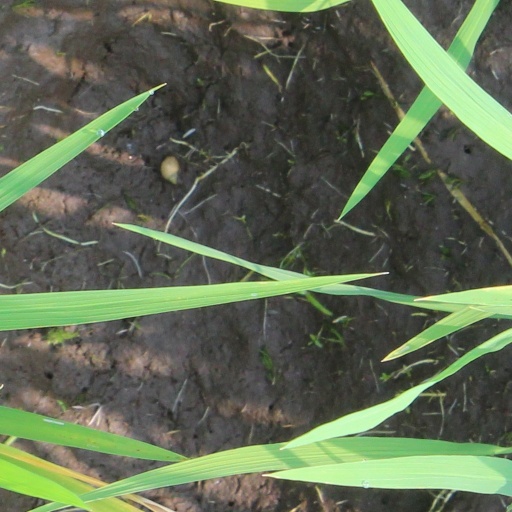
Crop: rice